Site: brandenburg
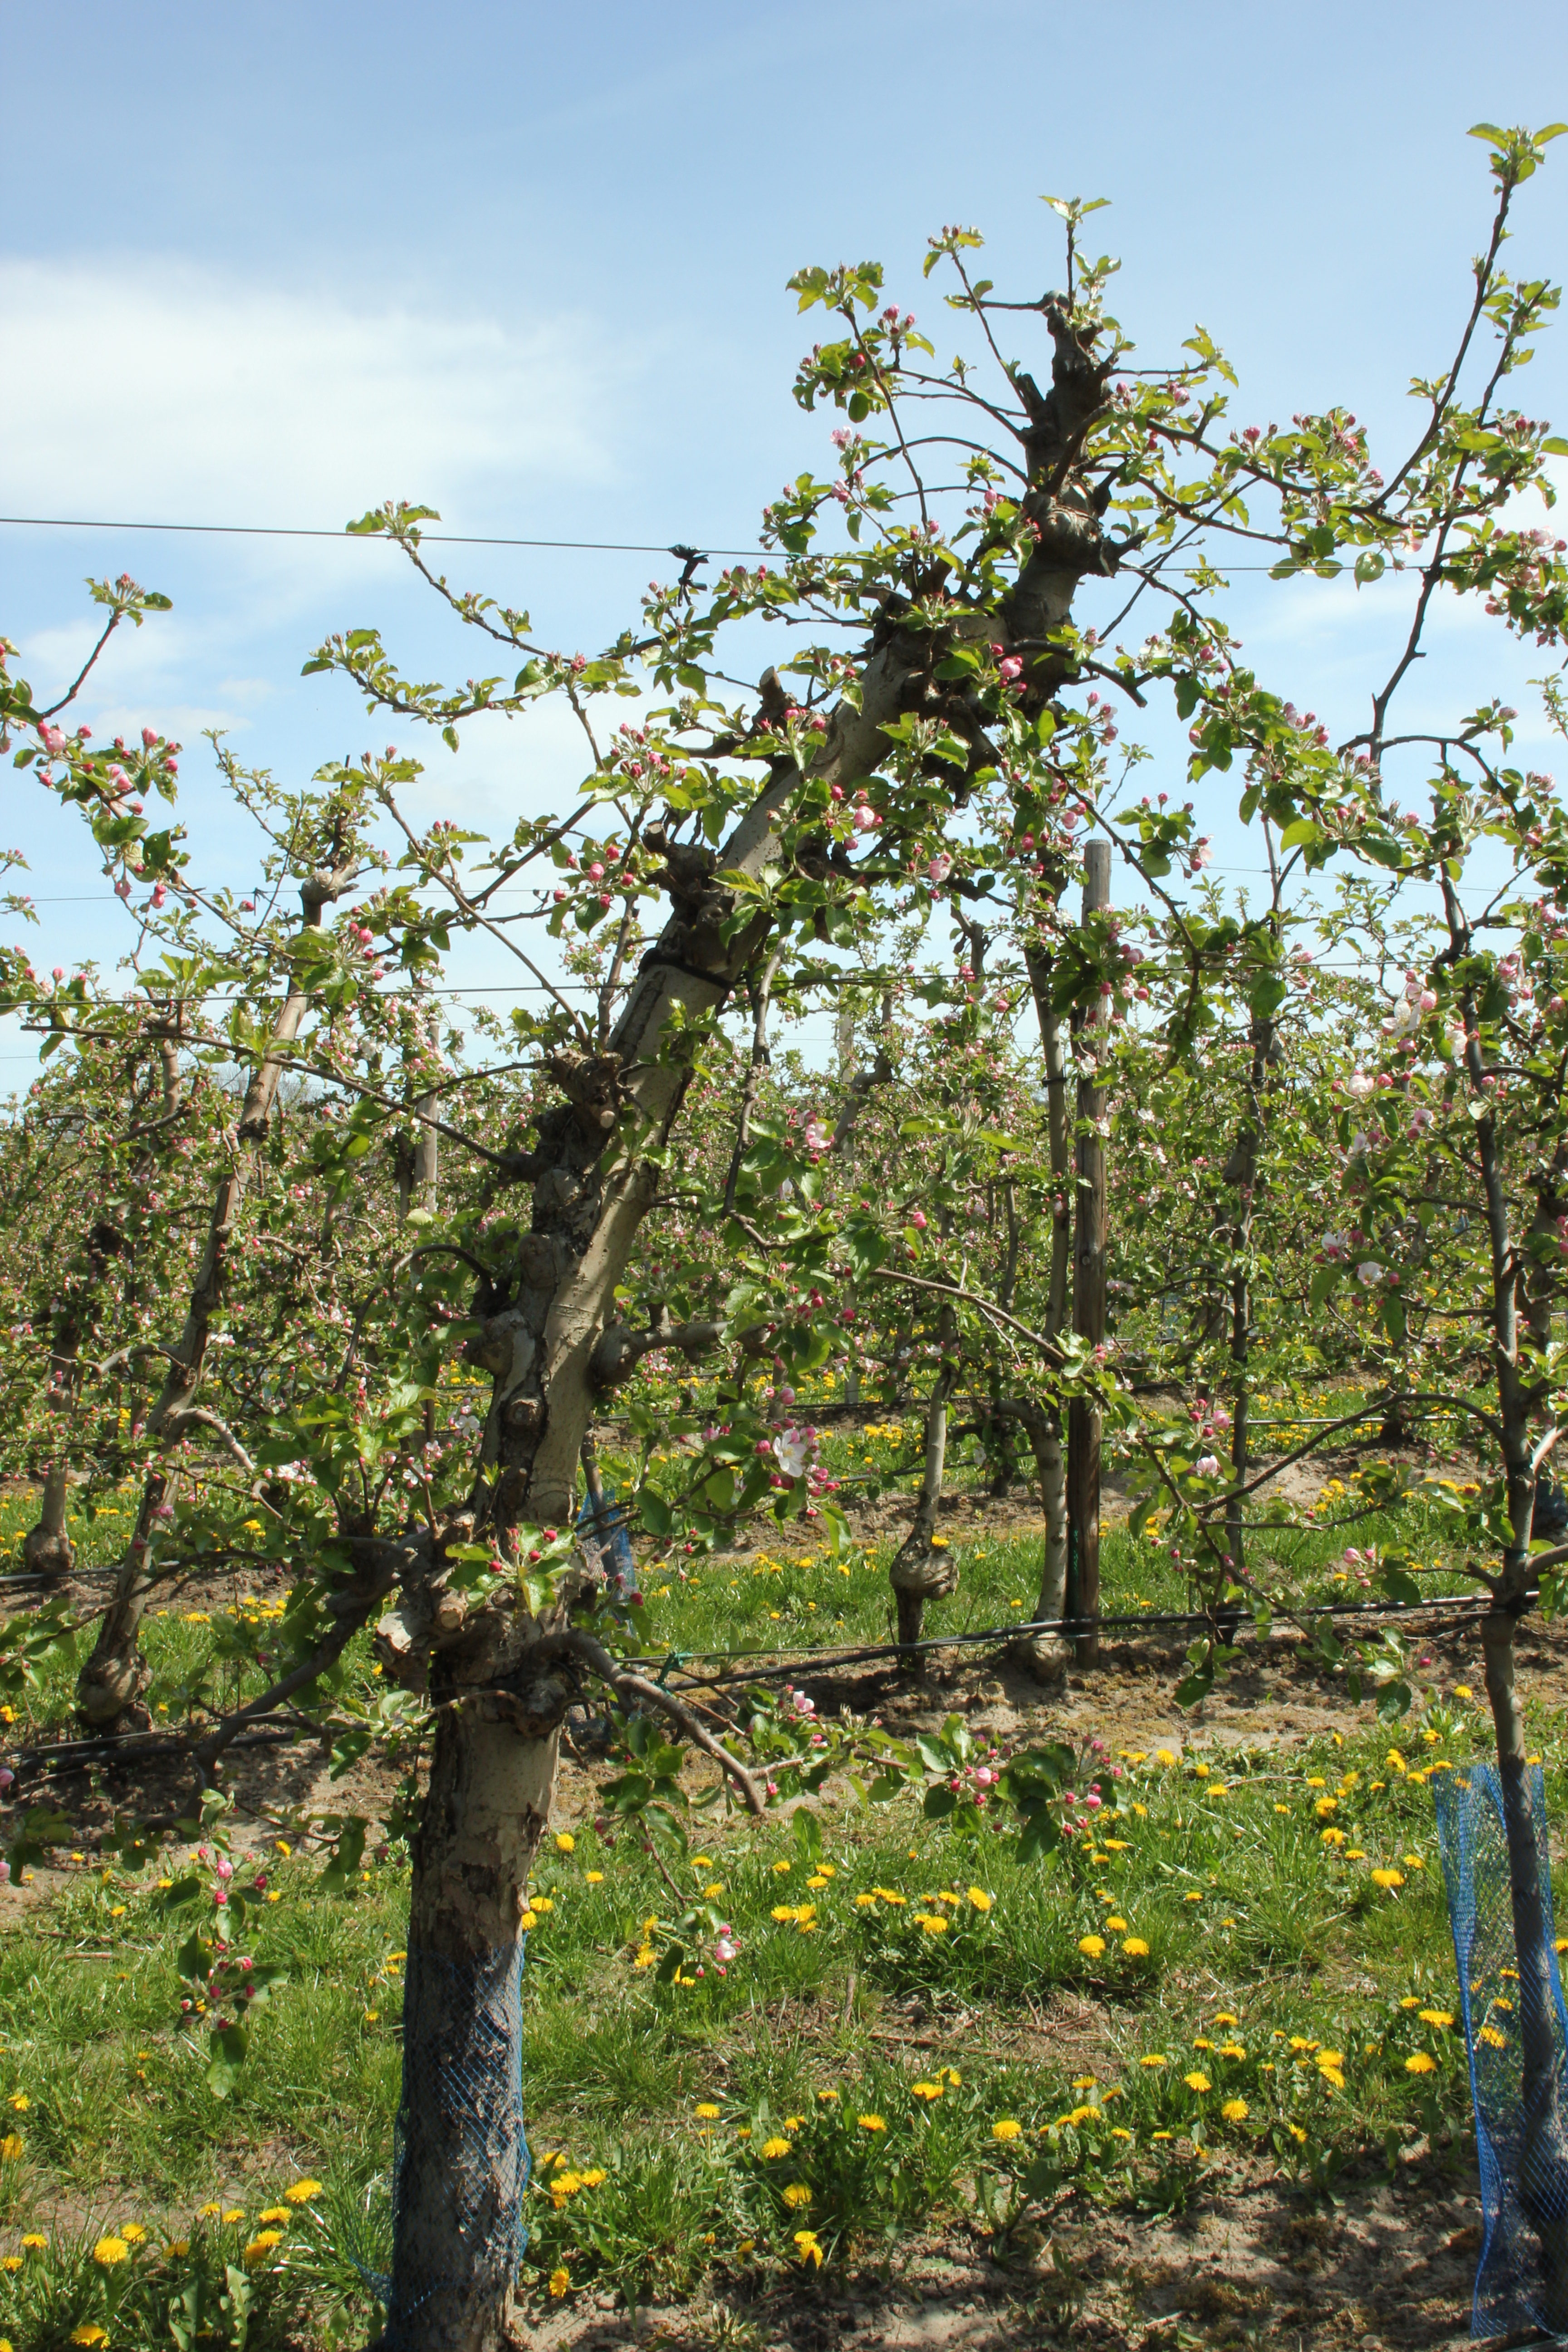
Growth stage (BBCH 57): Inflorescence emergence